New York State Route 18

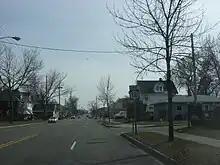
NY 18 eastbound in Rochester about a half-mile north of NY 104

NY 18 and NY 259, now named Hilton–Parma Corners Road, remain concurrent until Parma Center, where NY 18 turns east to follow Parma Center Road for roughly through a rural portion of Parma. Parma Center Road ends upon intersecting NY 261 (Manitou Road) at the Parma–Greece town line; as a result, NY 18 joins NY 261 for one block southward before returning east on Latta Road and entering the Rochester suburb of Greece. NY 18 passes through the rural northwestern part of the town and the more developed, densely populated northeastern section, meeting NY 390 at exit 26 in the latter. The junction is the northernmost exit on NY 390 prior to its merging with the Lake Ontario State Parkway to the north.